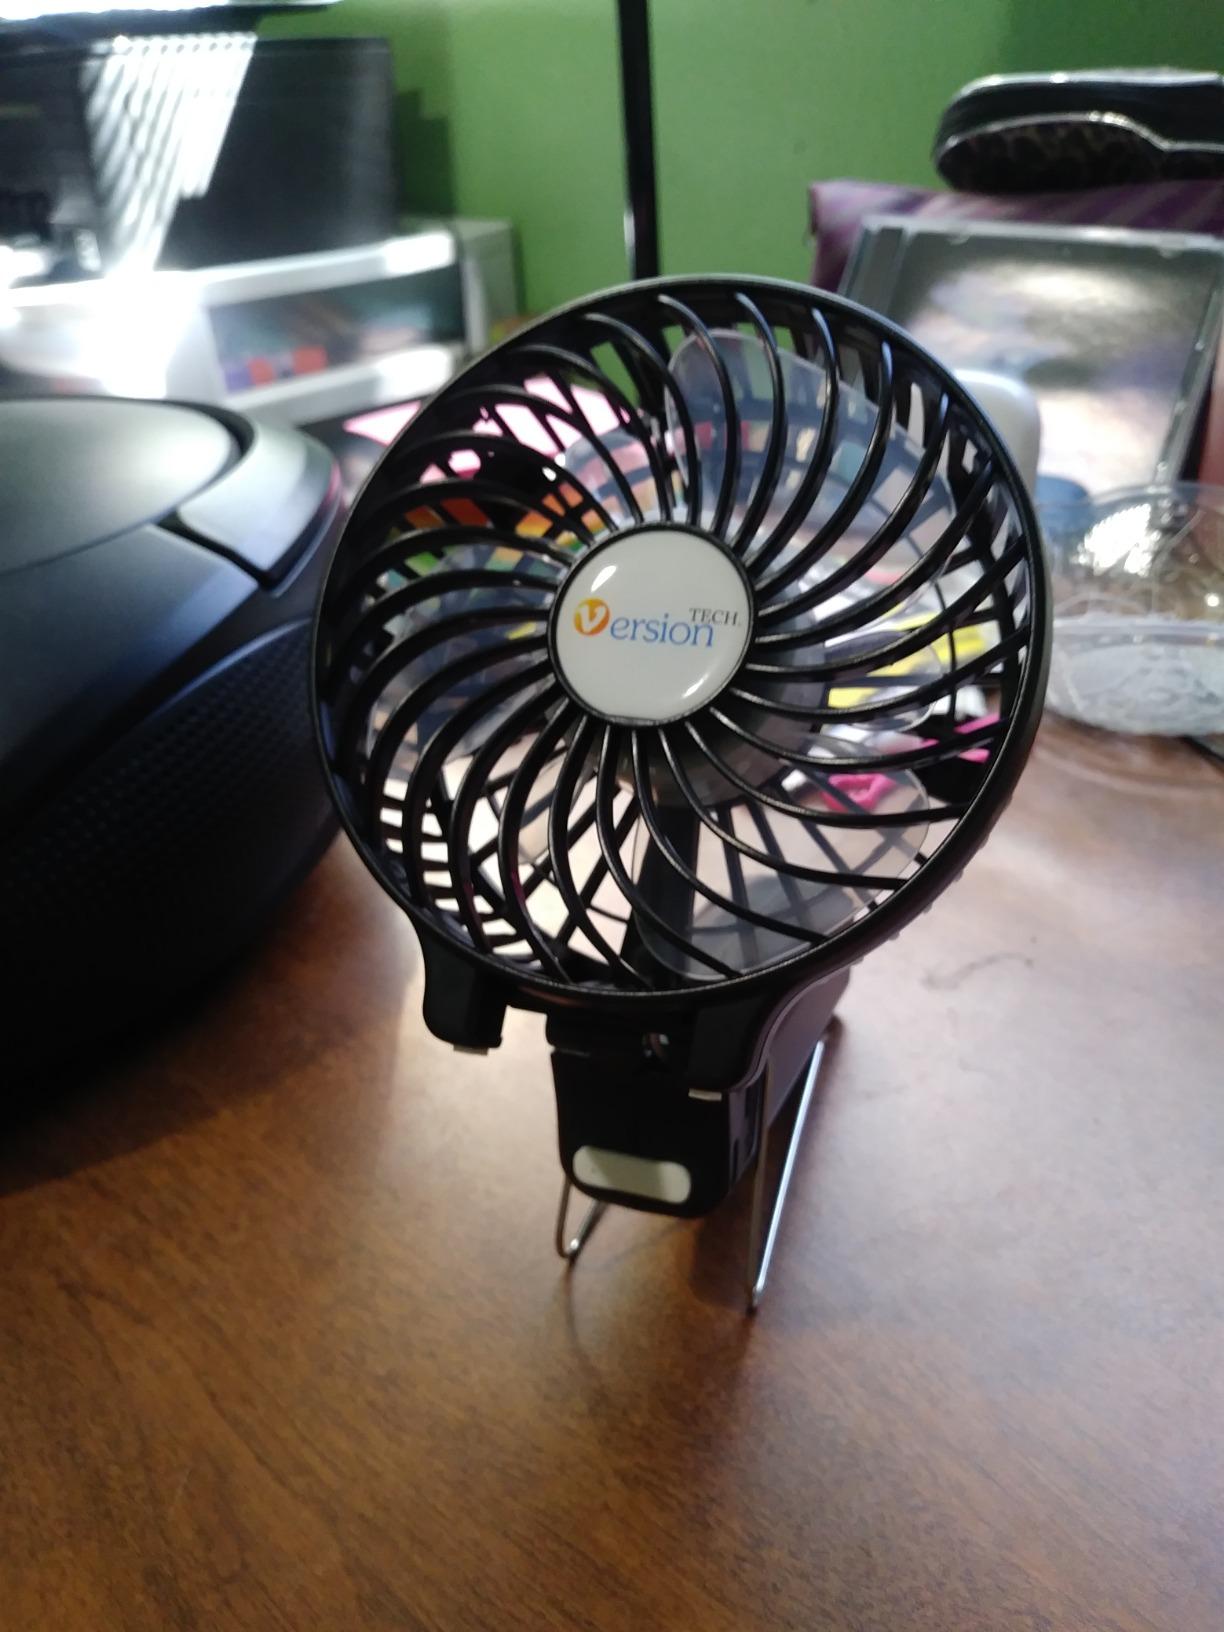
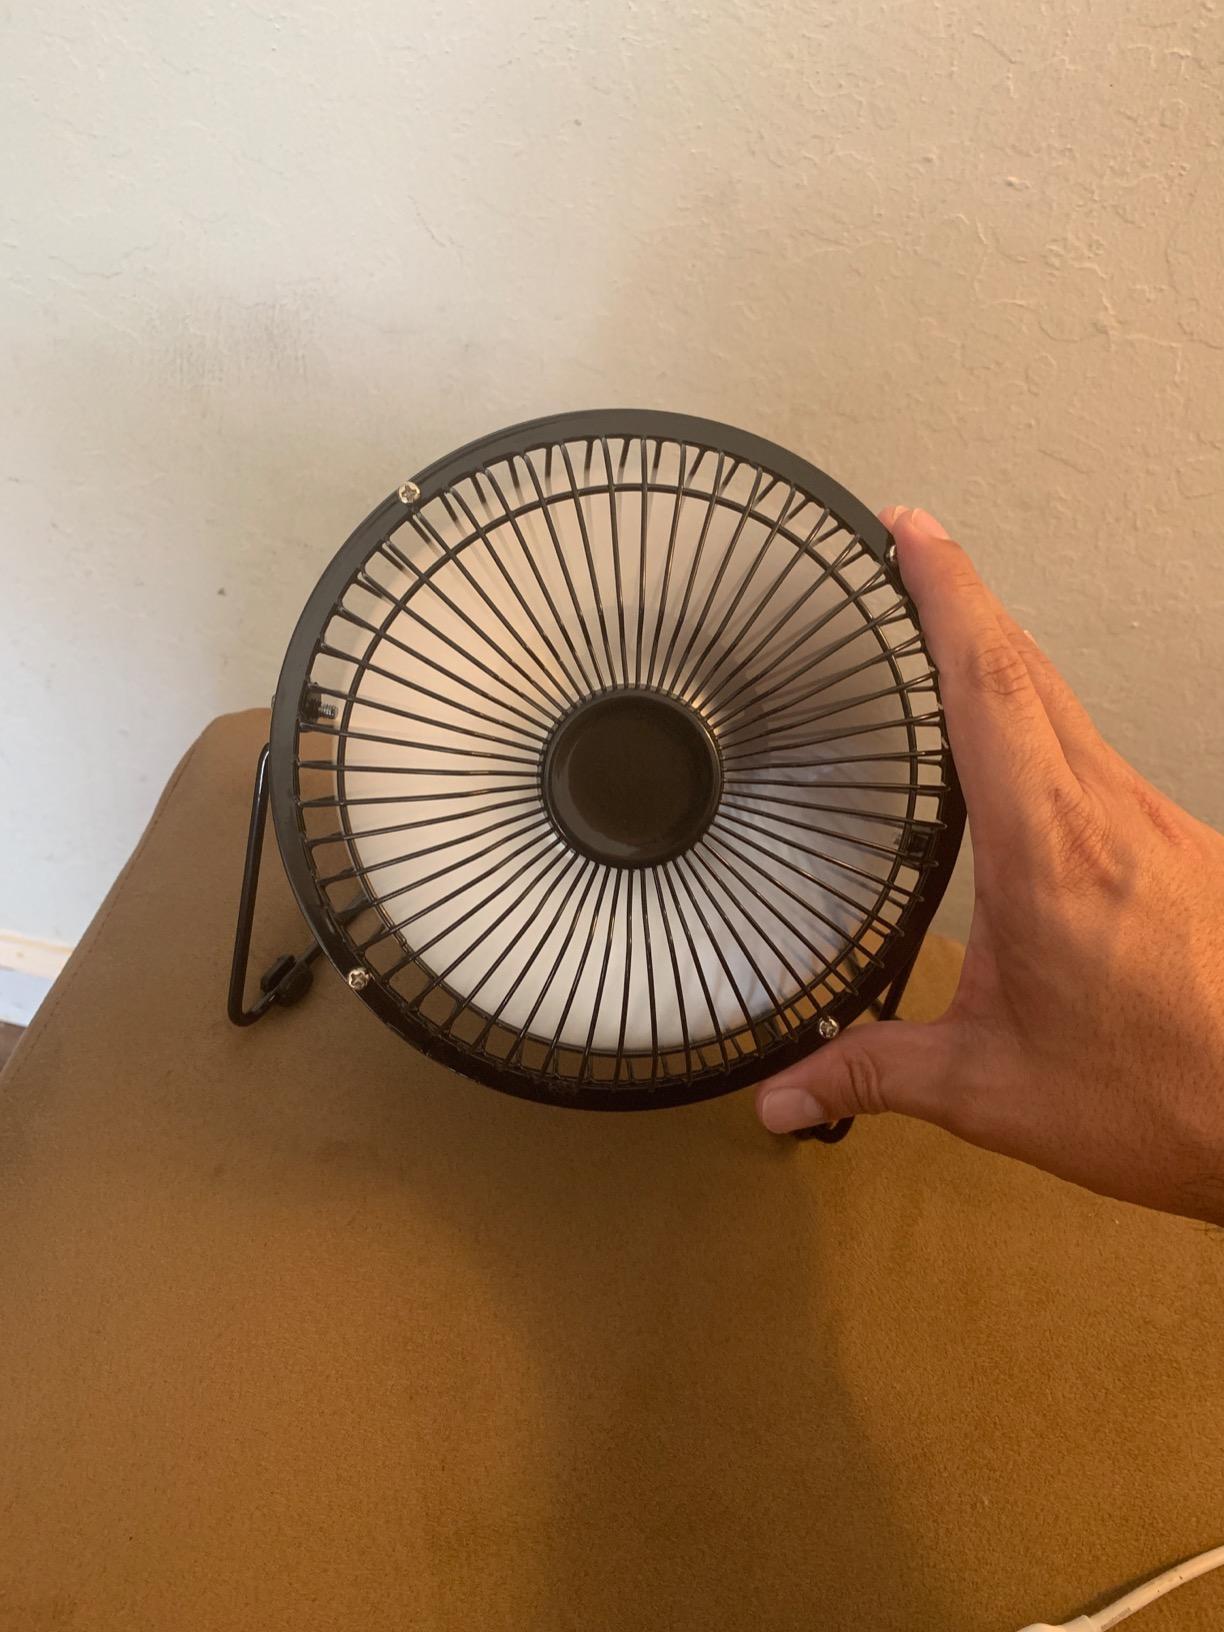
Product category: fan
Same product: no